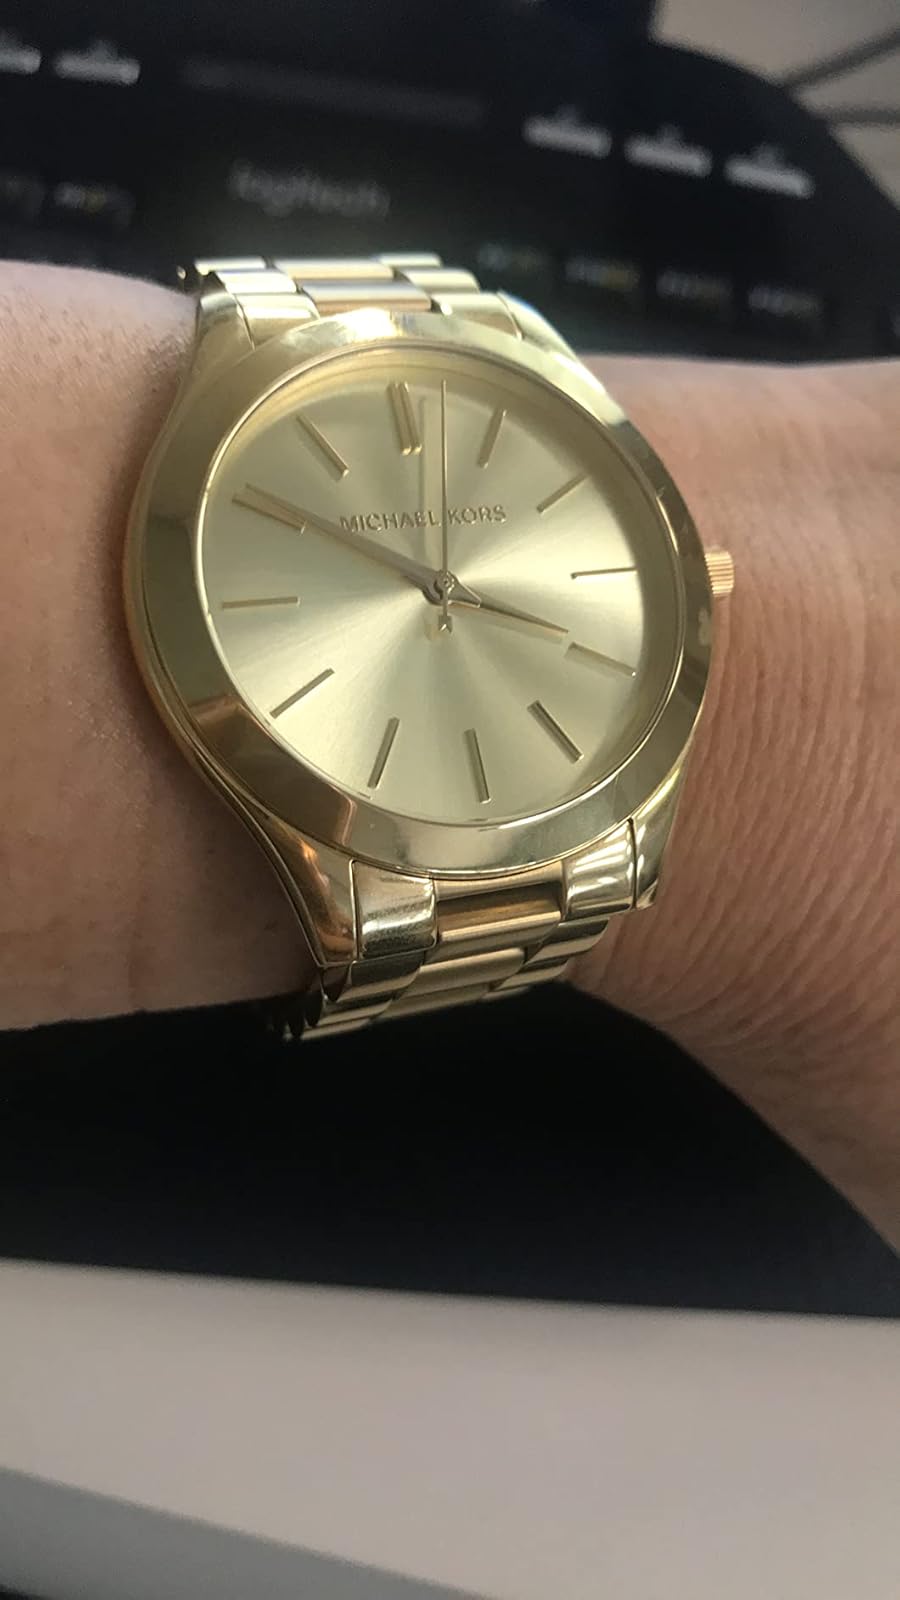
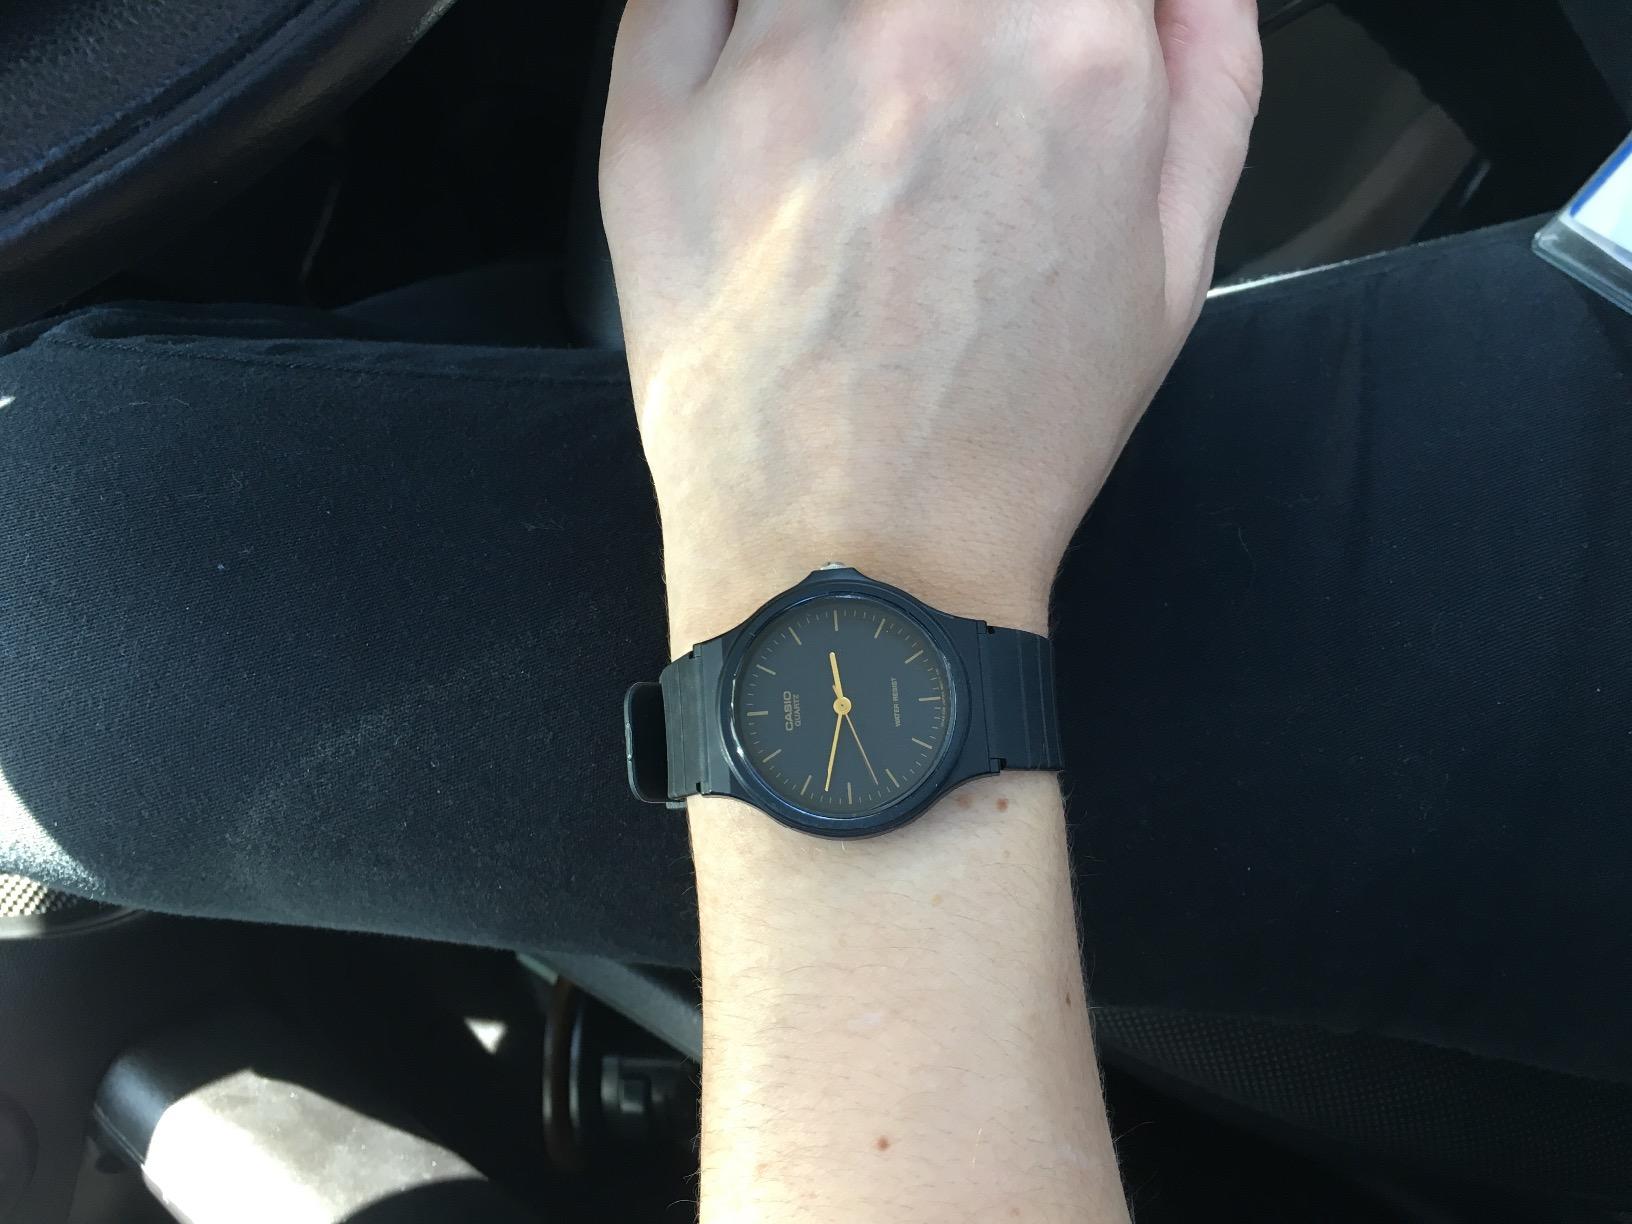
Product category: accessories_watch
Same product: no